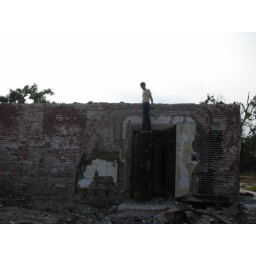
Kit standing on the door of what used to be a safe in a bank on the gulf coast of Mississippi.